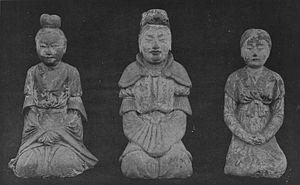
L'introduction du bouddhisme au Japon en provenance du royaume coréen de Baekje au milieu du VIᵉ siècle entraîne une renaissance de la sculpture japonaise. Des moines bouddhistes, des artisans et des lettrés s'installent autour de la capitale dans la province de Yamato et transmettent leurs techniques aux artisans locaux. Tout naturellement, les premières sculptures japonaises des époques Asuka et Hakuhō montrent de fortes influences de l'art continental et se caractérisent d'abord par des yeux en amande, des lèvres en forme de croissant tournées vers le haut et des plis dans les vêtements disposés symétriquement. L'atelier du sculpteur Tori Busshi, fortement influencé par le style des Wei du nord, produit des œuvres qui illustrent ces caractéristiques. La triade de Shaka Nyorai et le Guze Kannon au Hōryū-ji en sont d'excellents exemples. À la fin du VIIᵉ siècle, le bois remplace le bronze et le cuivre. Au début de la dynastie Tang, un plus grand réalisme s'exprime par des formes plus pleines, des fentes longues et étroites pour les yeux, des traits de visage plus doux, des vêtements fluides et embellis avec des ornements tels que des bracelets et des bijoux.